Paddington tube station (Bakerloo, Circle and District lines)

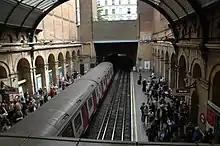
A train sits in a station in a cutting with platforms each side. The retaining walls of the cutting feature a series of tall buttresses linked with arches at the top. A glass roof arches above the tracks and platforms.

The deep-level station was opened by the Baker Street and Waterloo Railway (BS&WR, later the Bakerloo line) on 1 December 1913 as the temporary terminus of its extension from Edgware Road. To enable the BS&WR to continue its route to the north-west of Paddington, the station platforms were constructed in a tight curve. A cross-over between tracks and reversing tunnels were provided beyond the new station. Construction work continued beyond the station to extend the line further to Queen's Park where it met the mainline tracks of the London and North Western Railway. The extension opened in stages, with the first trains running to and from Warwick Avenue on 31 January 1915.